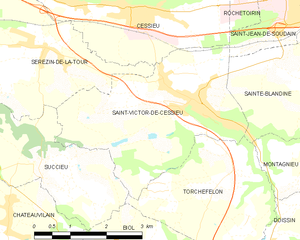
Saint-Victor-de-Cessieu est une commune française située dans le département de l'Isère, en région Auvergne-Rhône-Alpes.